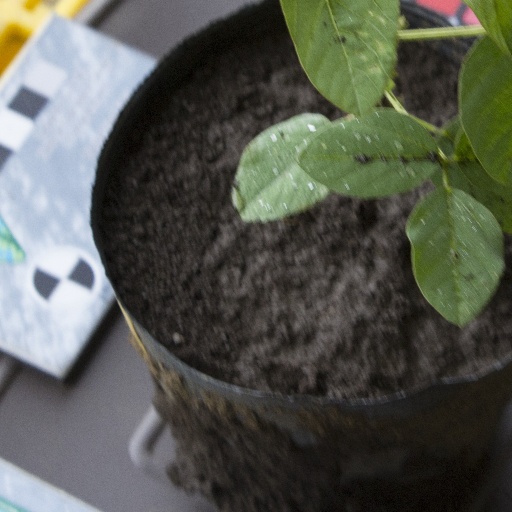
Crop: soybean